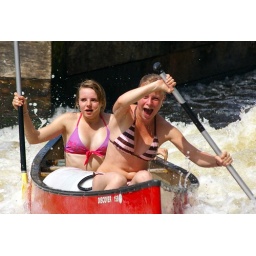
57 Vyssi Brod 16.8.07 2 girls in a boat